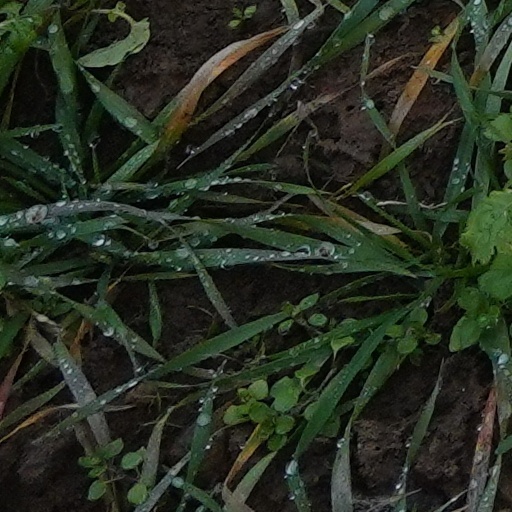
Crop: wheat